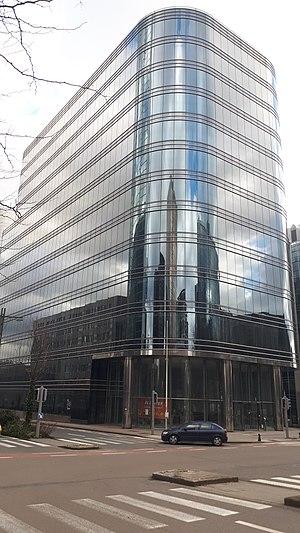
Phoenixgebouw